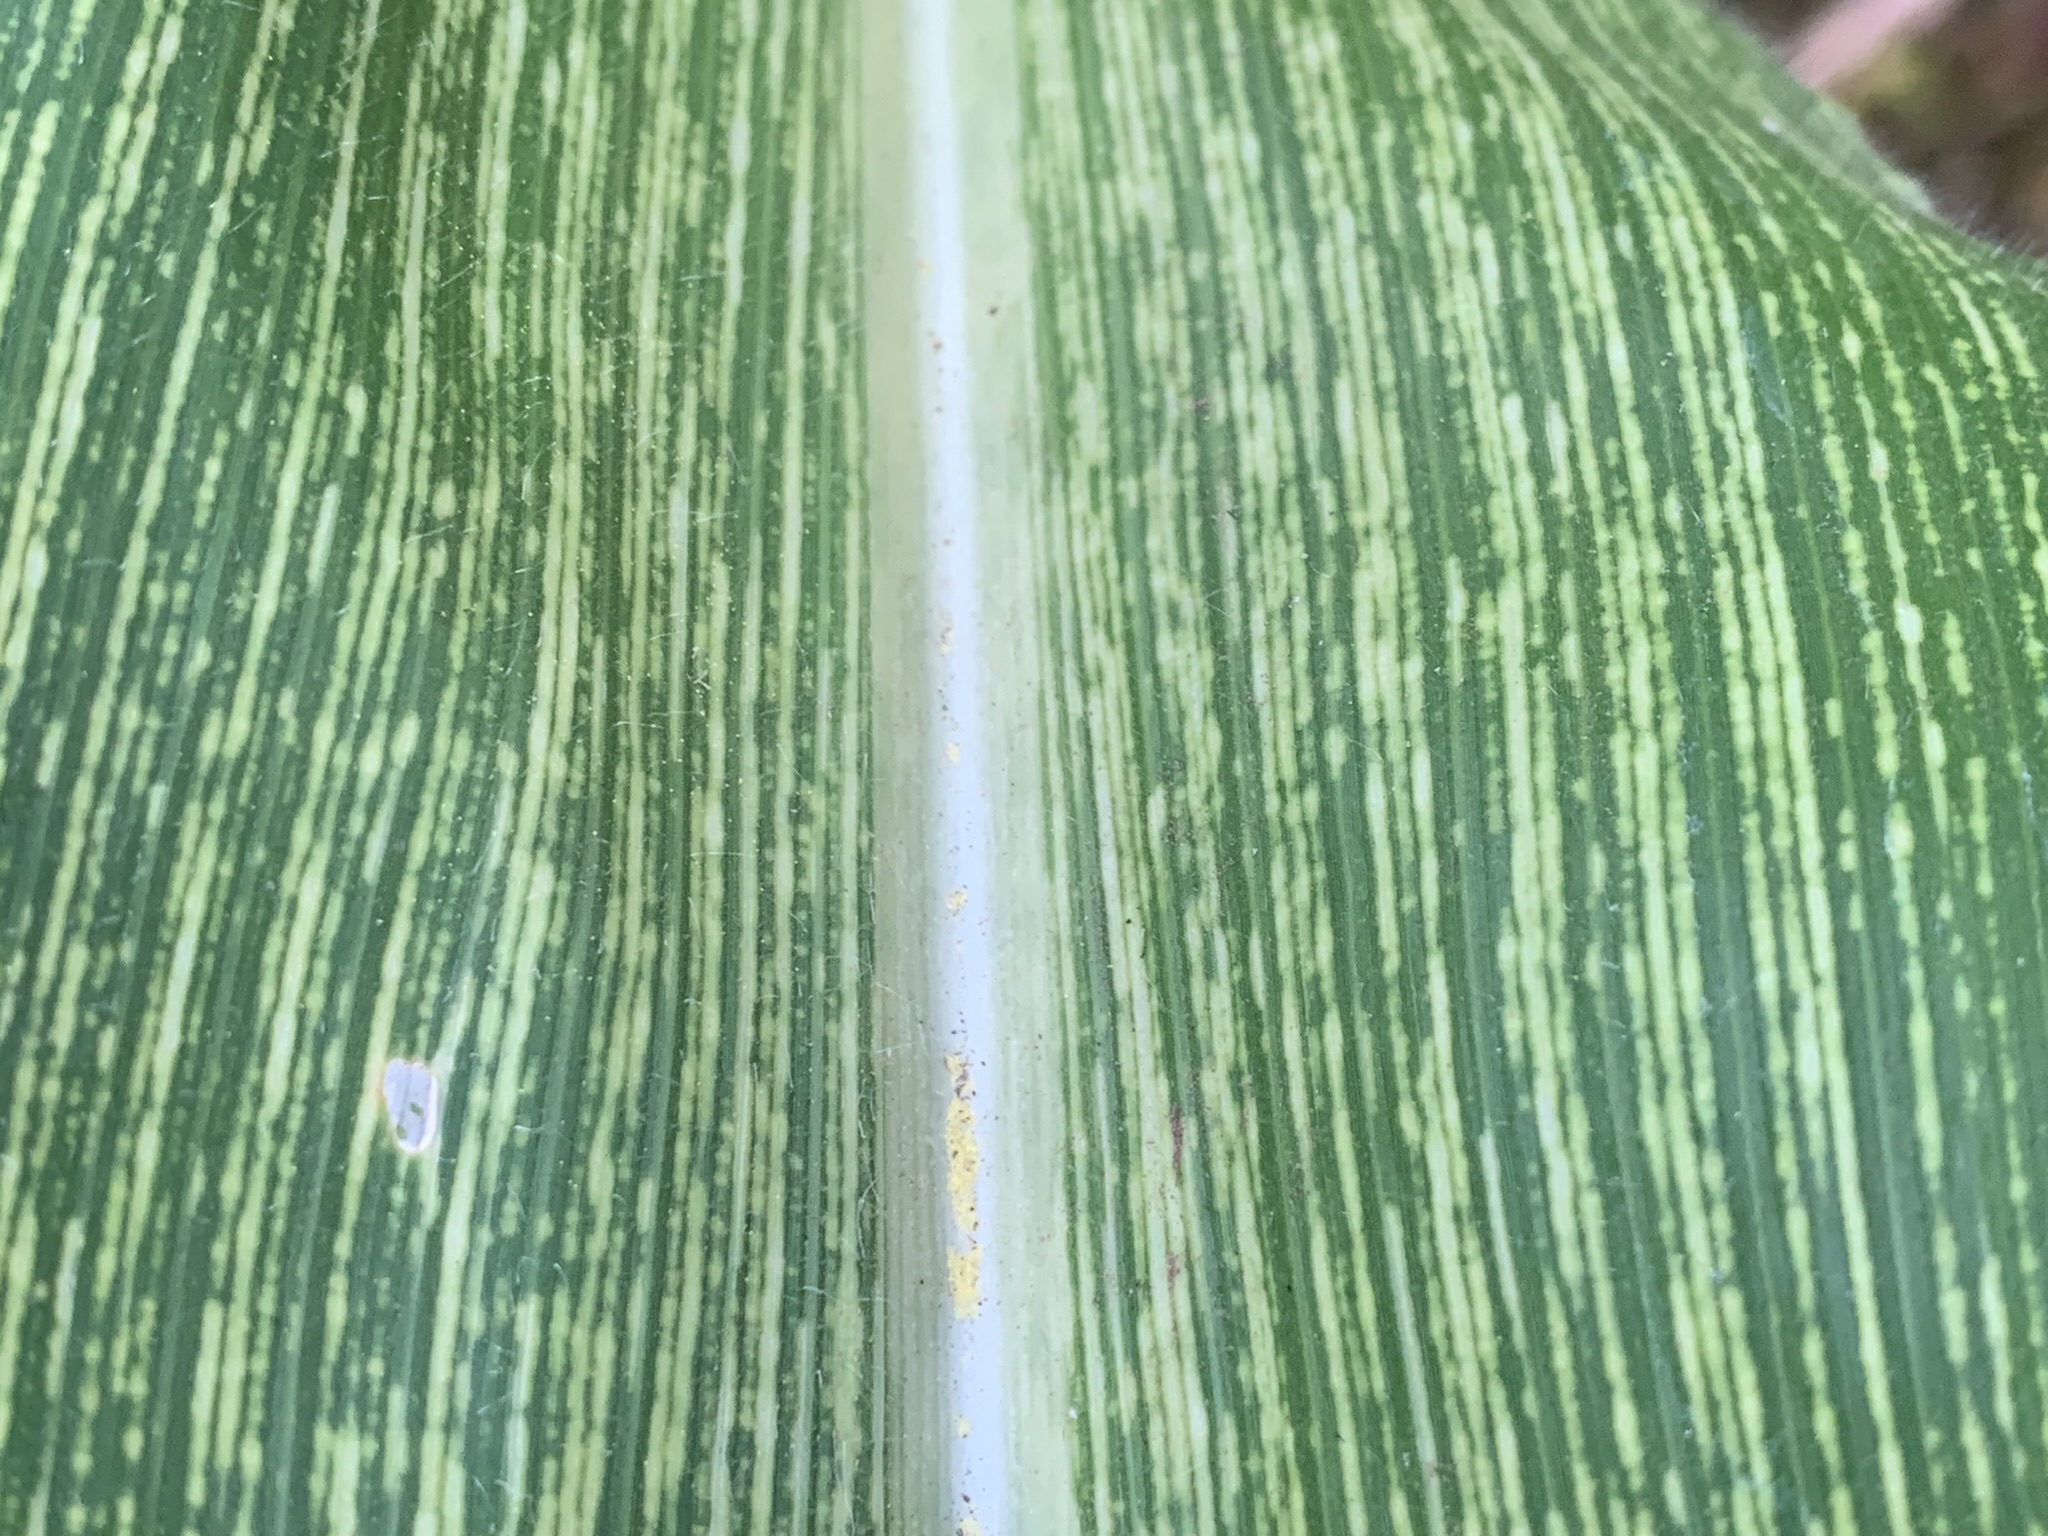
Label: MSV